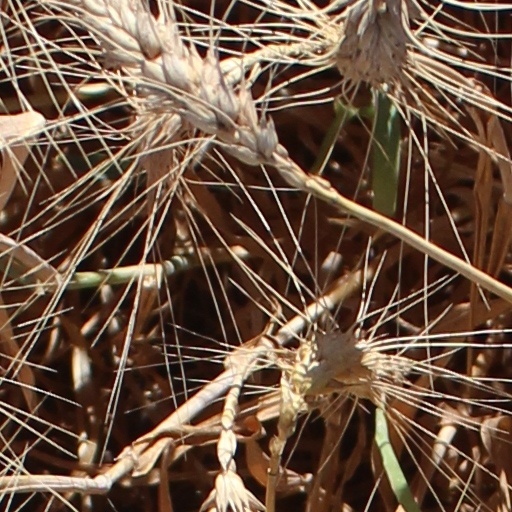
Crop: wheat